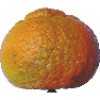
Label: Mandarine 1